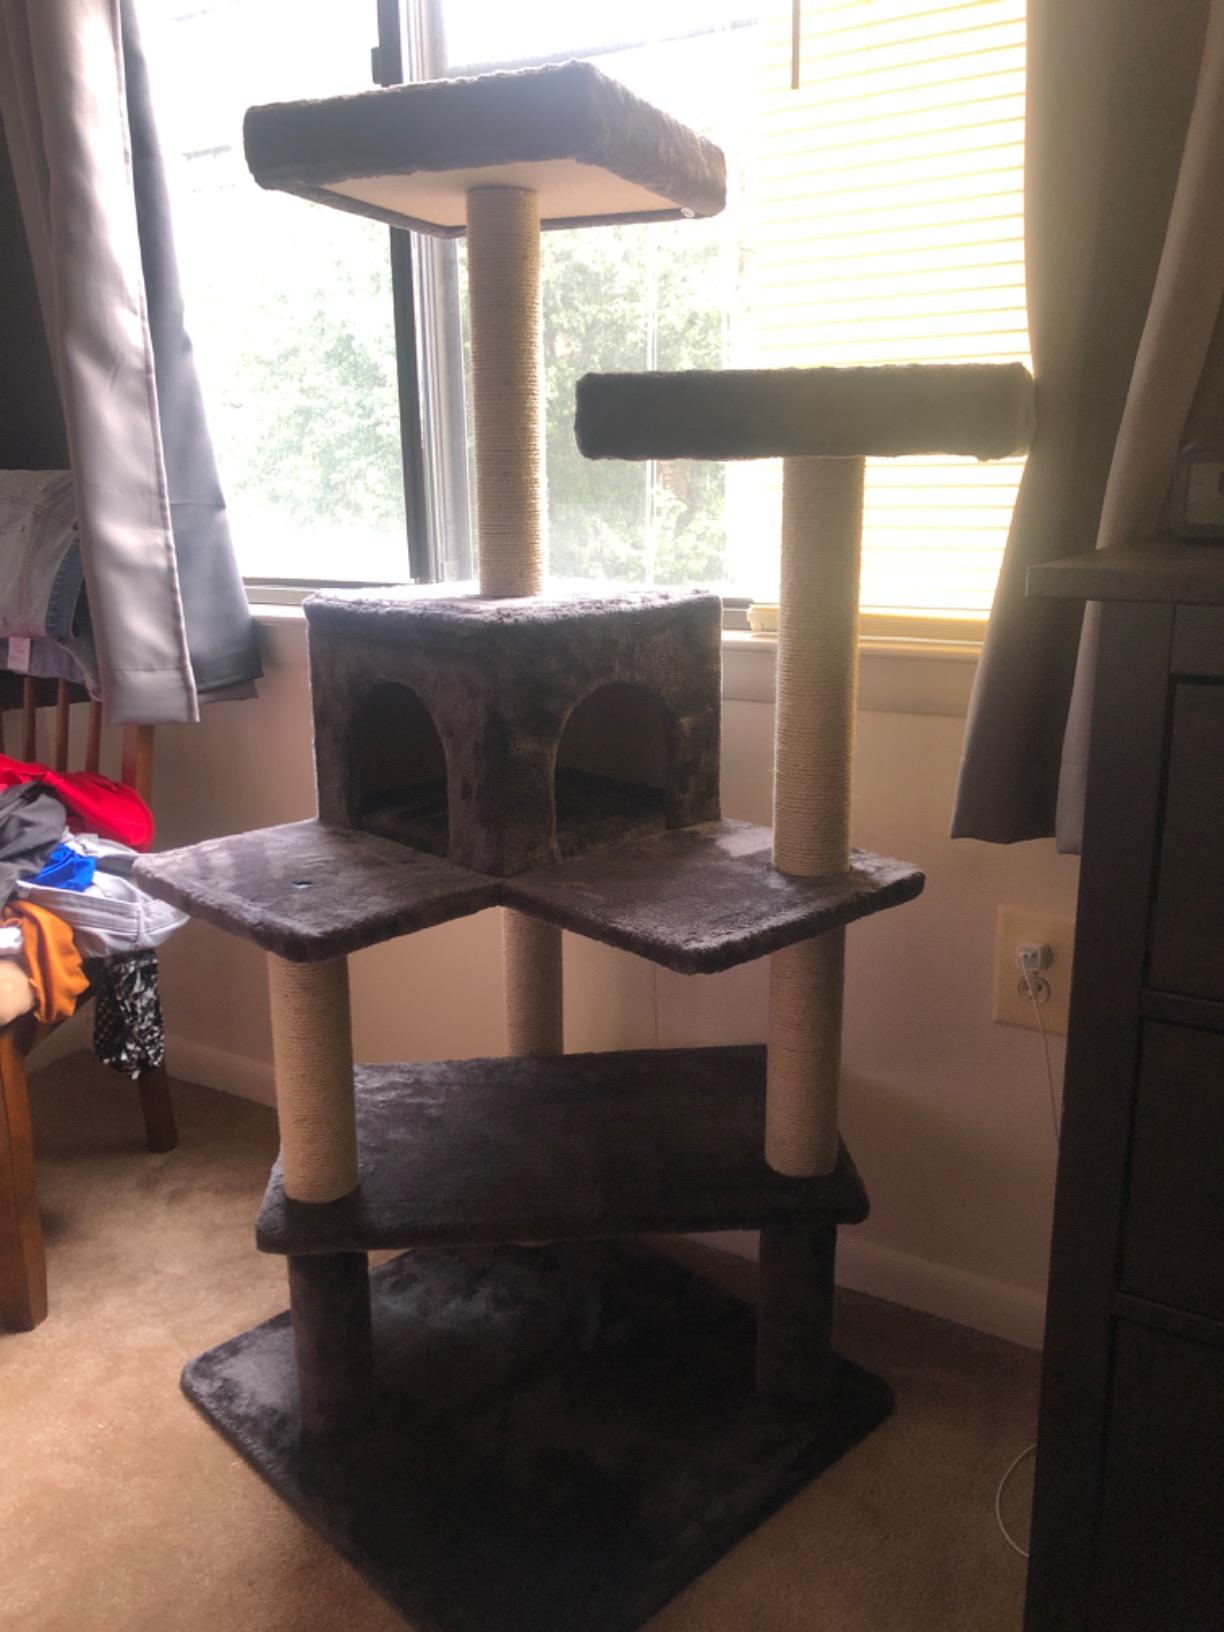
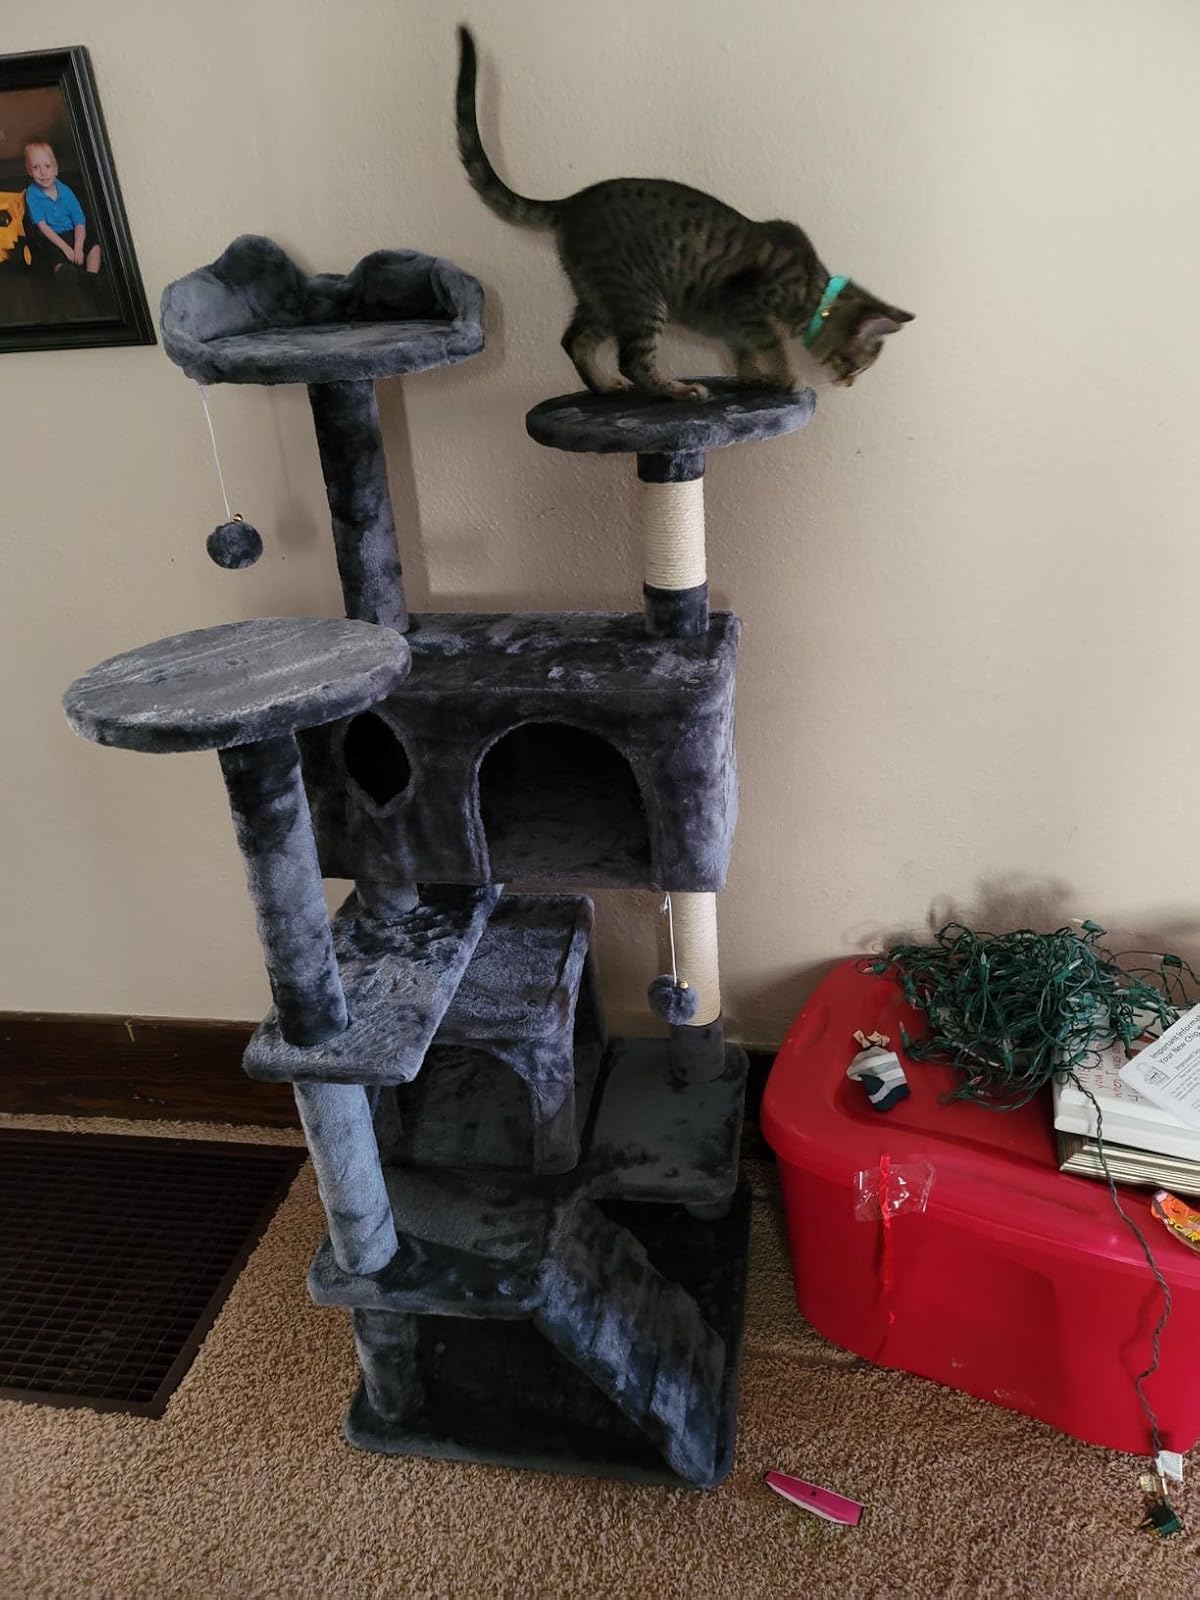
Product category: items_cat tree
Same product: no